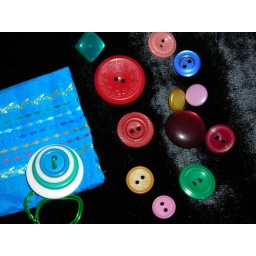
these colorful gems came in the little cotton bag and tied with wired buttons : ) Dava